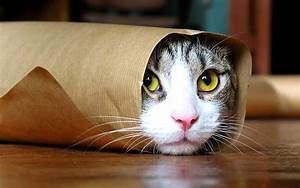
Label: gatto